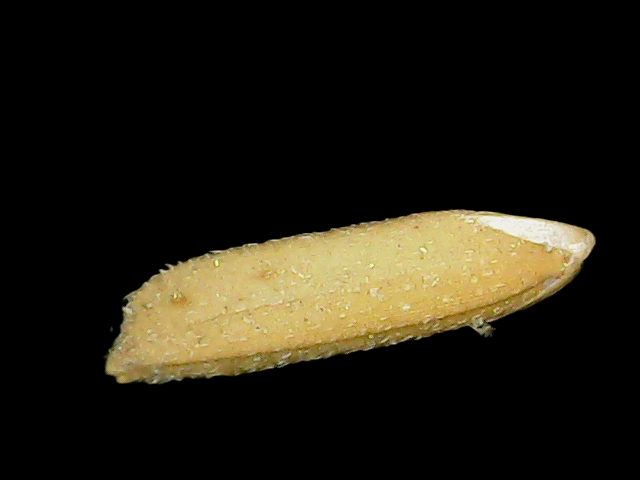
Rice variety: Binadhan16